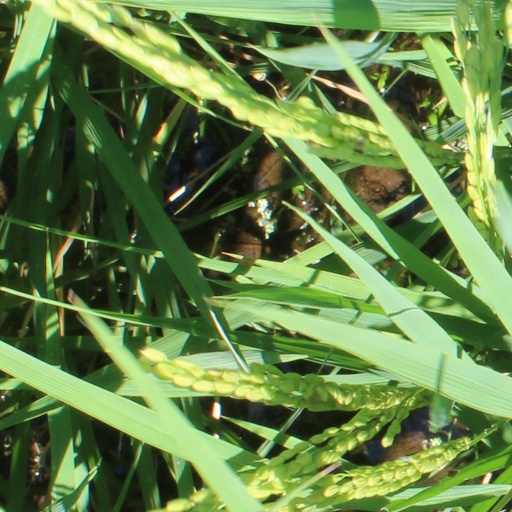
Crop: rice